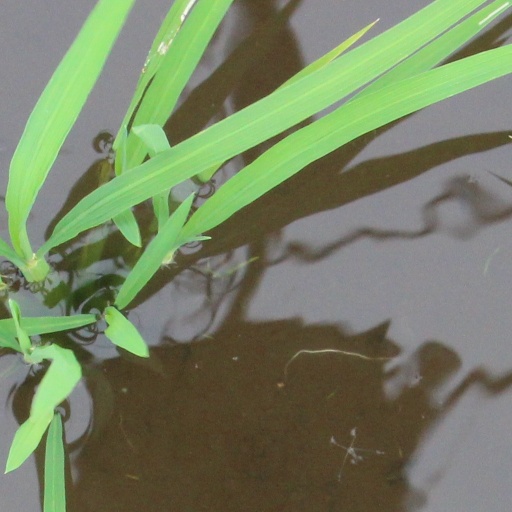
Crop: rice